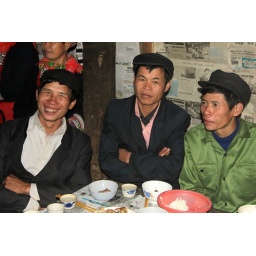
vietnam- a red dao wedding in traditional dress